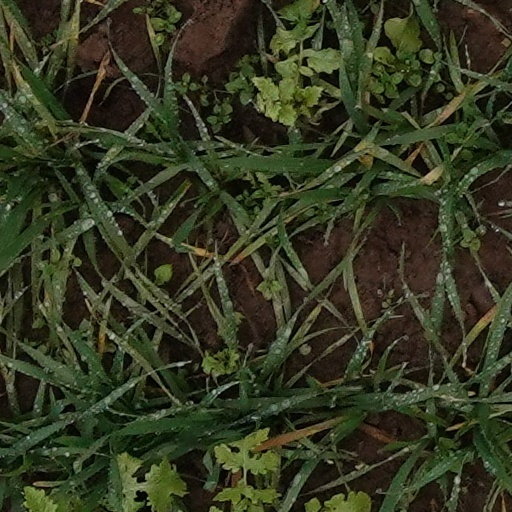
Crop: wheat